Max Bruch

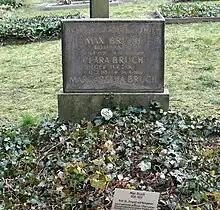
Bruch's grave, at the Old St. Matthäus churchyard at Berlin-Schöneberg

Bruch married Clara Tuczek, a singer whom he had met on tour in Berlin, on 3 January 1881. She is believed to have been born on 15 February 1854 and thus 26 at the time of the marriage; some sources suggest she was 16. She belonged to a musical family; her sister was composer Felicia Tuczek. The couple returned to Liverpool where Bruch was conductor of the Liverpool Philharmonic Society (1880–83) and took lodgings in the Sefton Park area. Their daughter, Margaretha, was born in Liverpool in 1882. Their first son, Max Felix Bruch, was born on 31 May 1884 in Breslau and showed great aptitude for music at an early age. They had two further sons, Hans and Ewald.